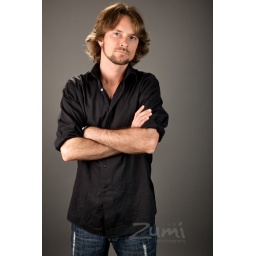
Patrick black over gray 2